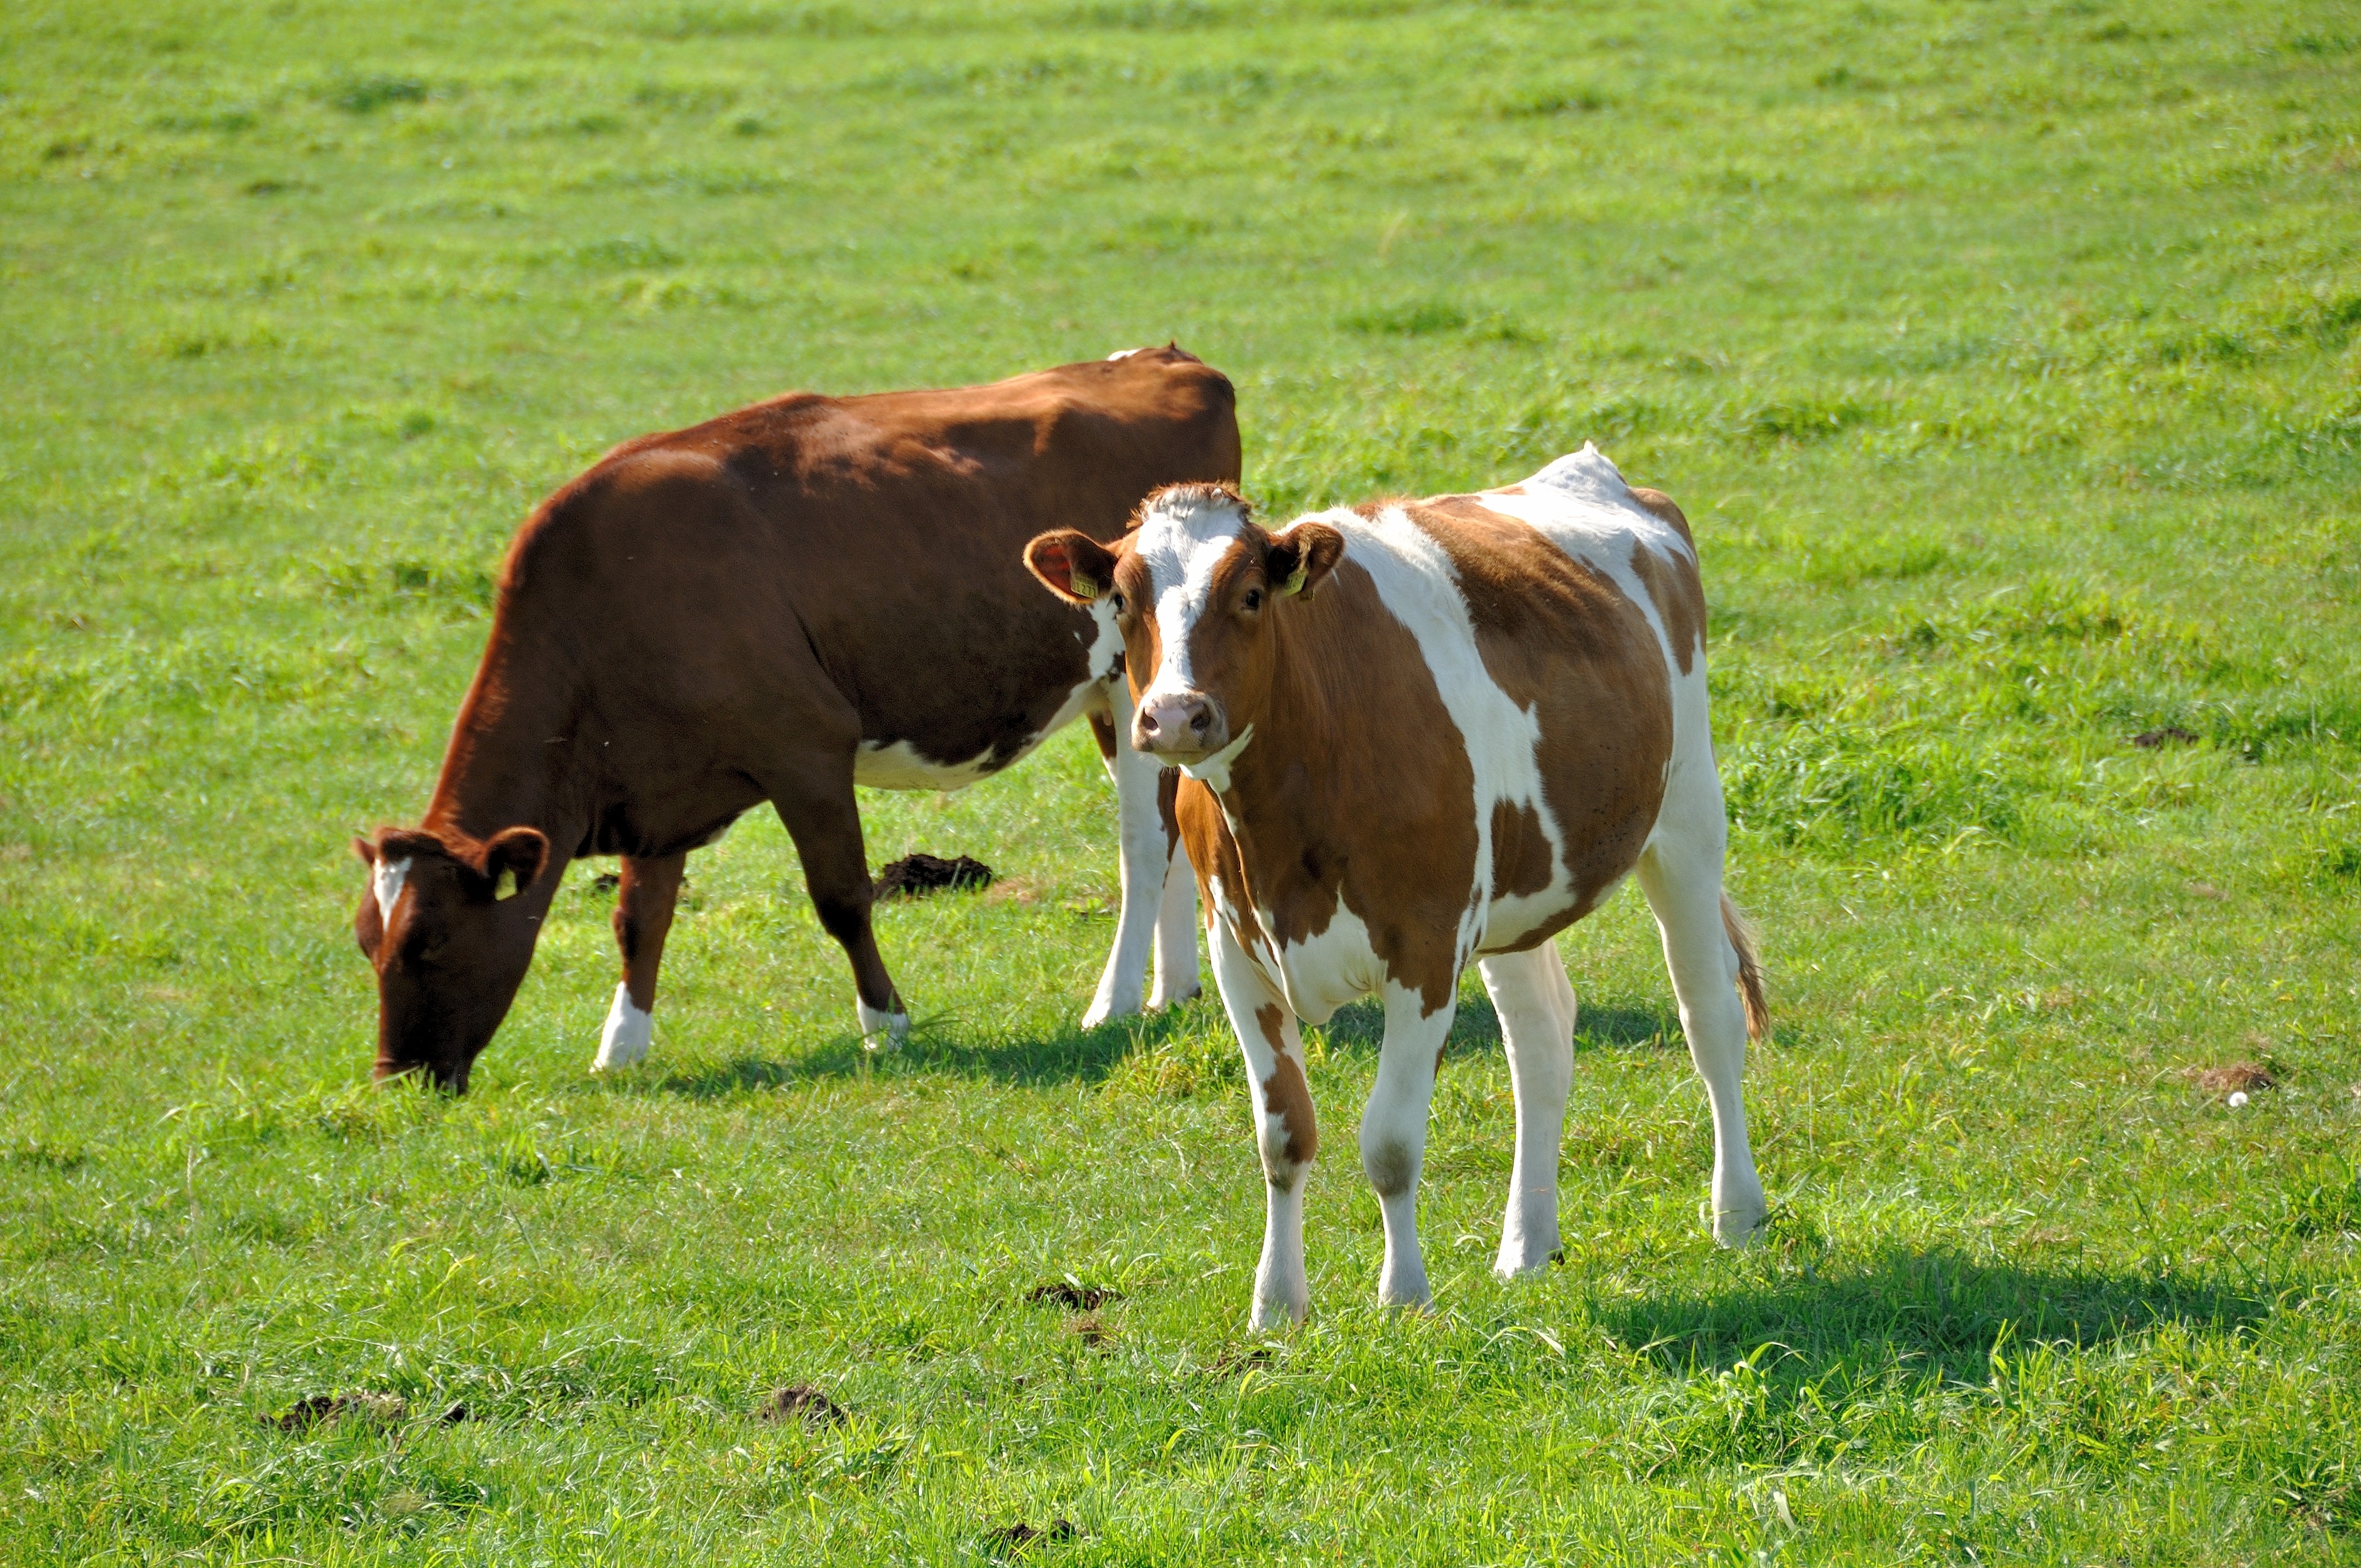
tree, grass, field, farm, meadow, prairie, animal, wildlife, cow, cattle, herd, pasture, grazing, livestock, agriculture, fauna, calf, snout, grassland, mammals, fodder, rural area, dairy cow, cattle like mammal, cow goat family